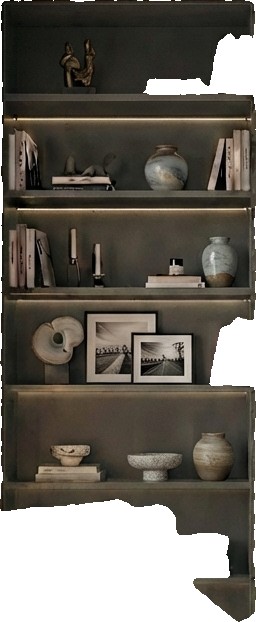
Surface category: cabinetry